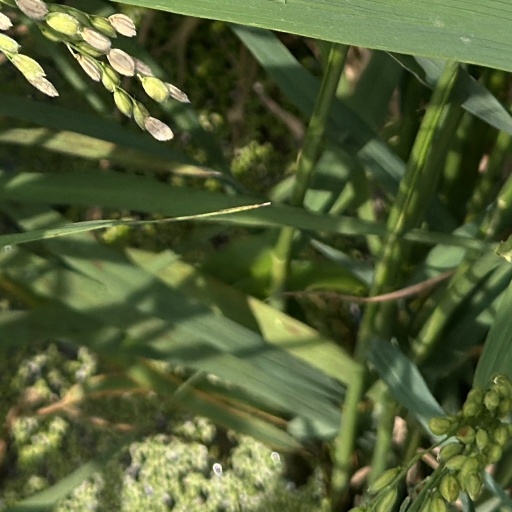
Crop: rice